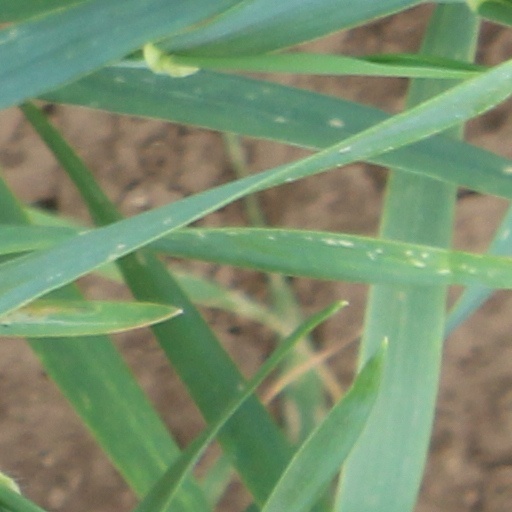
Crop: wheat